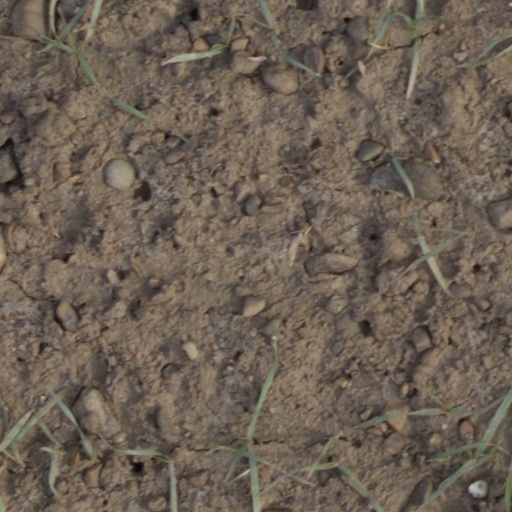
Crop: wheat